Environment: real
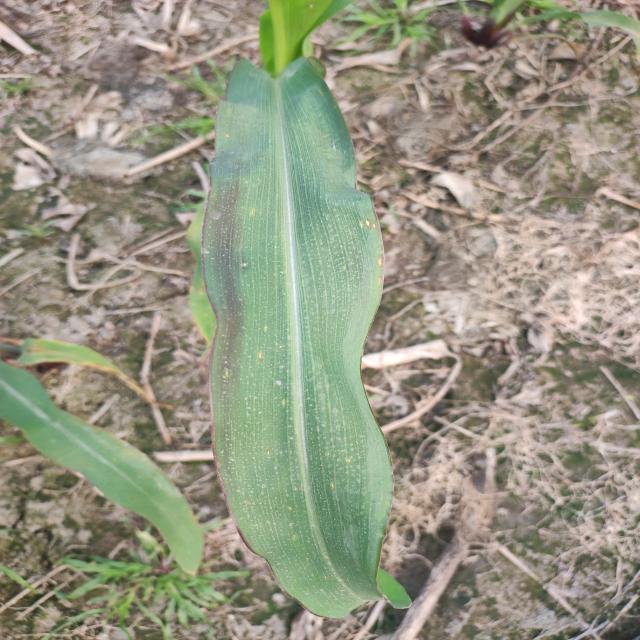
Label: phosphorus_deficiency